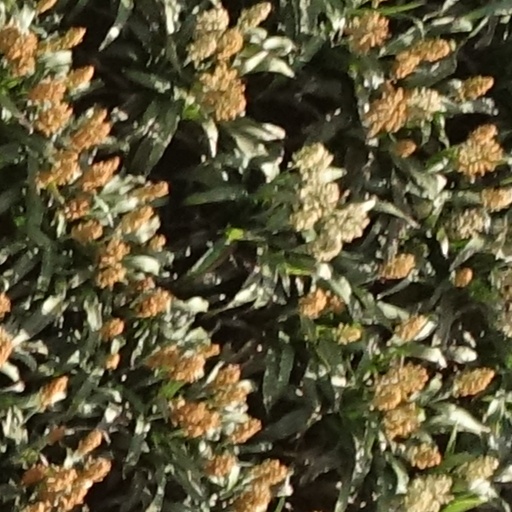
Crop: sorghum